Indian pangolin

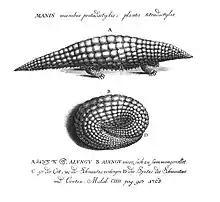
An early illustration of the "alungu" from Tharangambadi, 1768

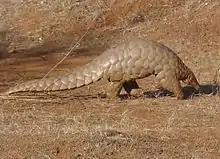
Walking

The Indian pangolin is a solitary, shy, slow-moving, nocturnal mammal. It is about long from head to tail, the tail usually being long, and weighs . Females are generally smaller than the males and have one pair of mammae. The pangolin possesses a cone-shaped head with small, dark eyes, and a long muzzle with a nose pad similar in color, or darker than, its pinkish-brown skin. It has powerful limbs, tipped with sharp, clawed digits. The pangolin has no teeth, but has strong stomach muscles to aid in digestion. The most noticeable characteristic of the pangolin is its massive, scaled armour which covers its upper face and its whole body with the exception of the belly and the inside of the legs. These protective scales are rigid and made of keratin. It has 160–200 scales in total, about 40–46% of which are located on the tail. Scales are long, wide, and weigh . The skin and scales make up about one-fourth to one-third of the total body mass of this species.